Church Village Halt railway station

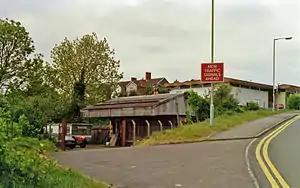
Site of the station in 1990

Church Village Halt railway station was a small halt on the Llantrisant and Taff Vale Junction Railway. The station was just south of the crossroads in the village on the road to Efail Isaf.